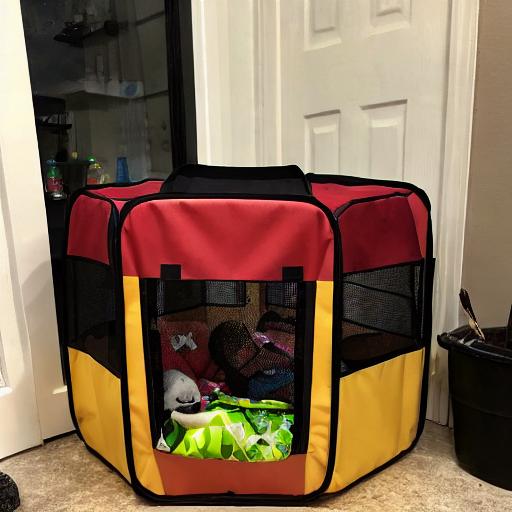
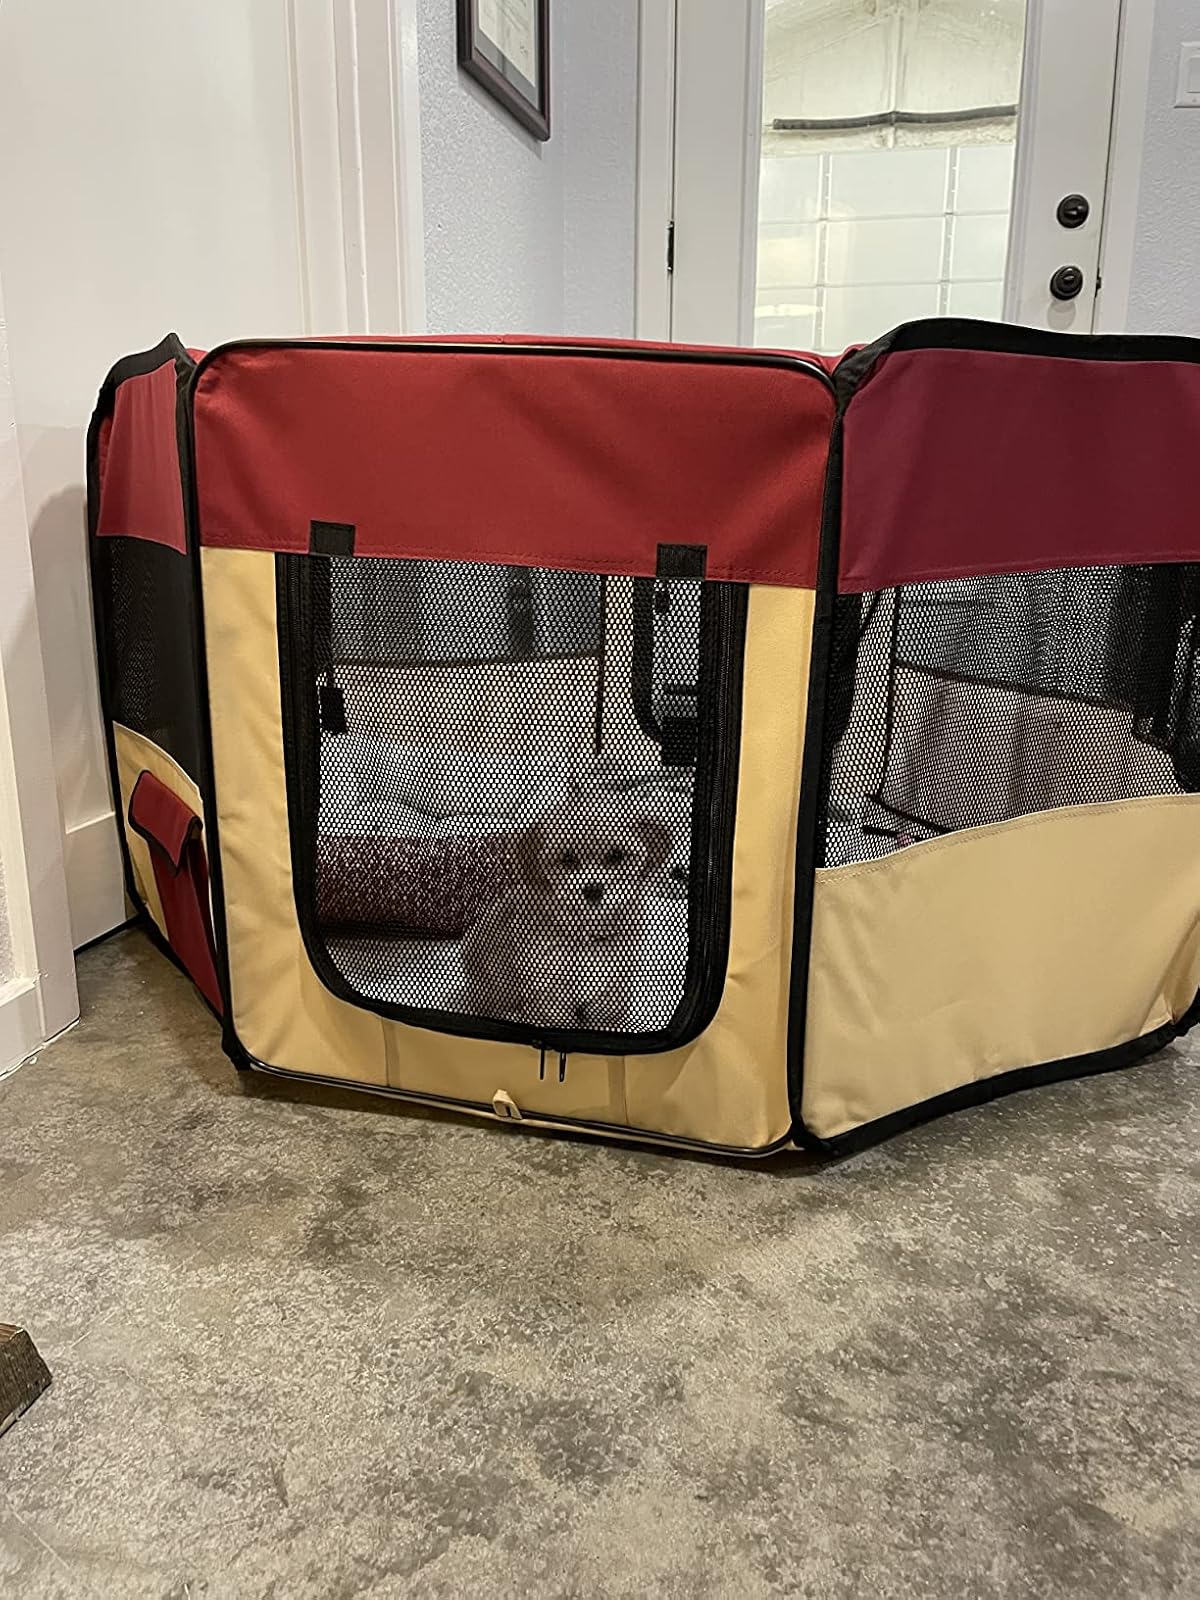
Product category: items_kennel
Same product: no